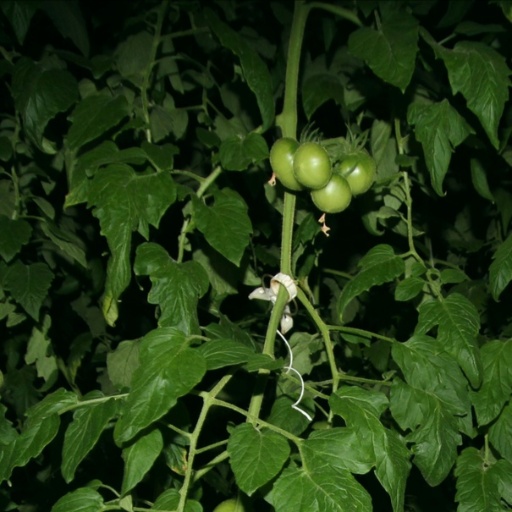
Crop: tomato